ČT3

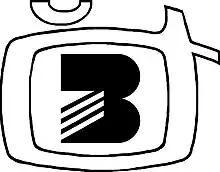
1993 logo

The history of the ČT3 station stems from the third broadcast circuit of the Czechoslovak Television, which was originally used to broadcast Soviet television in Czechoslovakia. In the early 90s this circuit was divided into two new stations as part of federalization. On 14 May 1990, station OK3 began broadcasting for the Czech Republic, and on 6 June 1991, station TA3 for Slovakia. From 1 January 1992, the station OK3 was operated by the newly established Czech Television. After the Dissolution of Czechoslovakia, the OK3 channel was renamed ČT3 on 1 January 1993. Broadcasting of ČT3 was terminated on 31 December 1993.